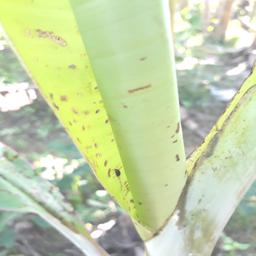
Label: BANANA APHIDS